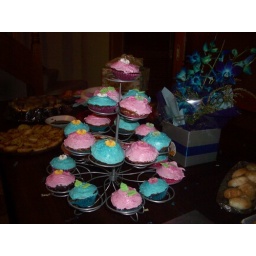
Beautiful cup cakes done by Kylie